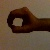
The image shows a hand gesture representing the number 0 in Indian Sign Language.